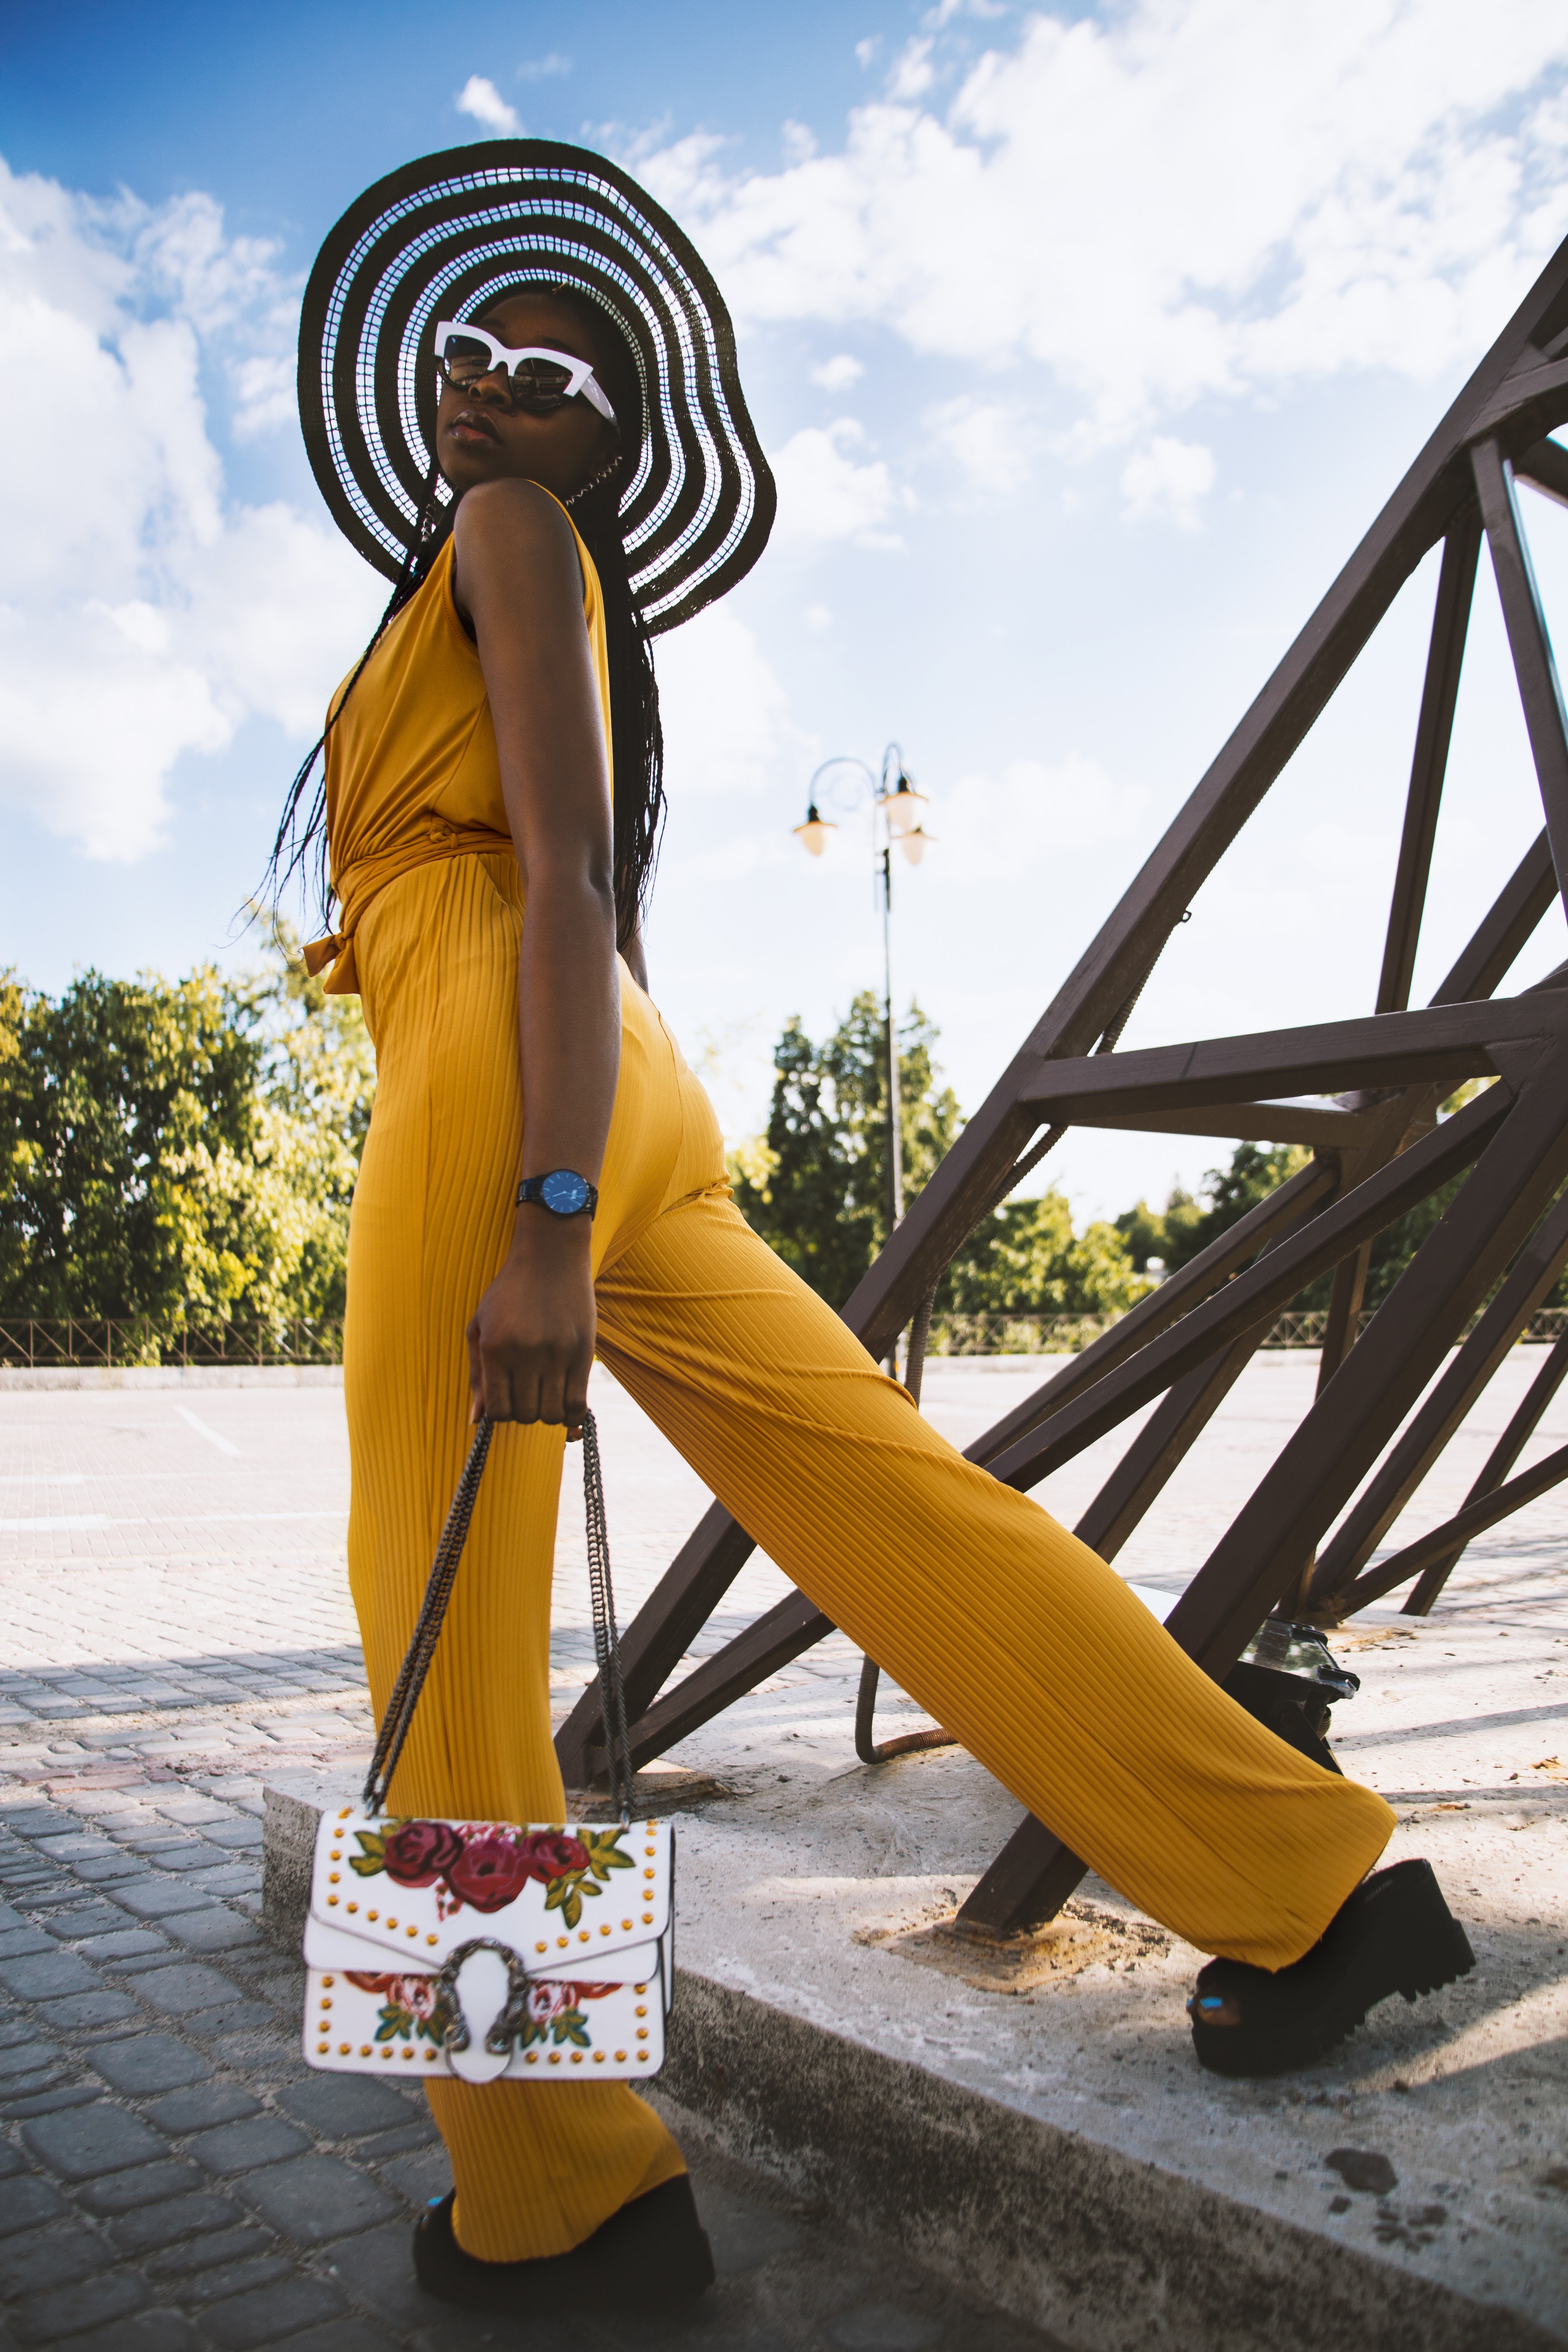
yellow, sculpture, water, outerwear, statue, art, photography, leisure, metal, style